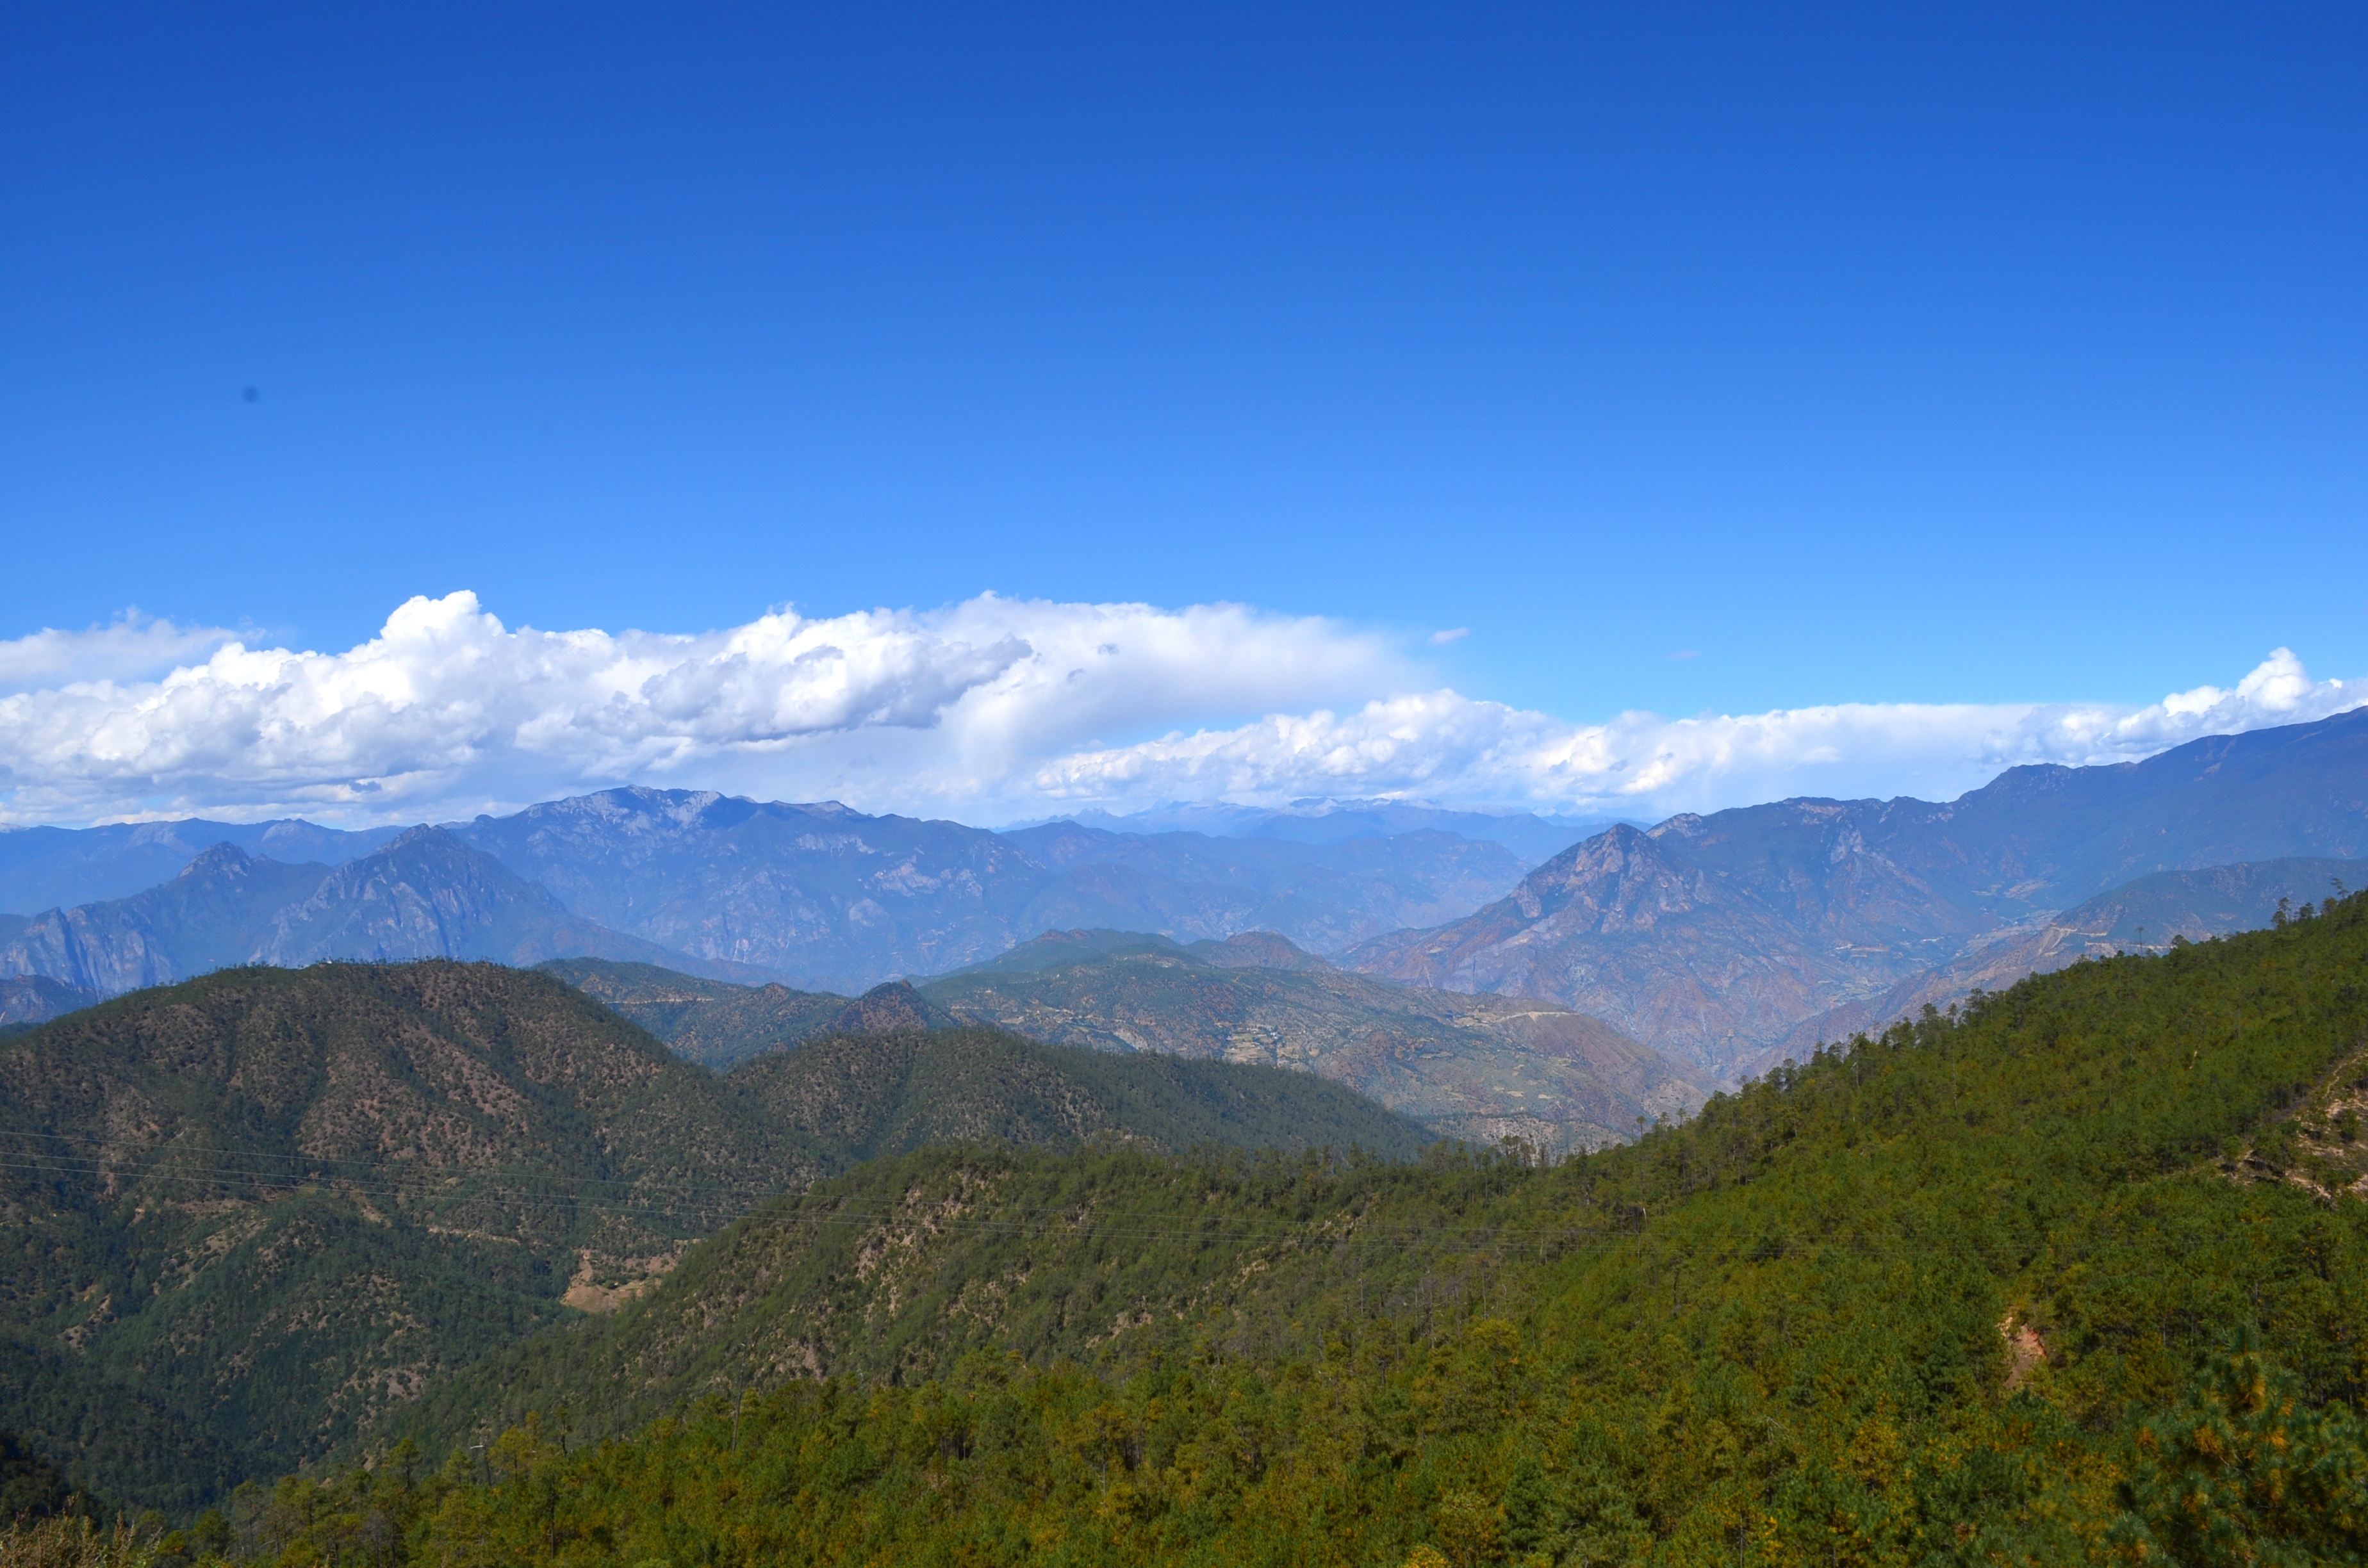
wilderness, mountain, cloud, meadow, hill, valley, mountain range, alpine, ridge, summit, blue sky, alps, grassland, plateau, fell, loch, white cloud, landform, mountain pass, peaks and ridges, geographical feature, mountainous landforms